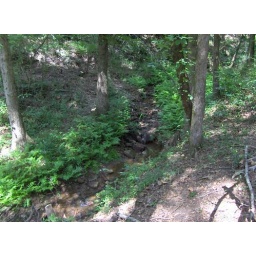
A small creek on the forest floor in Jim Hogg City Park, Rusk, TX